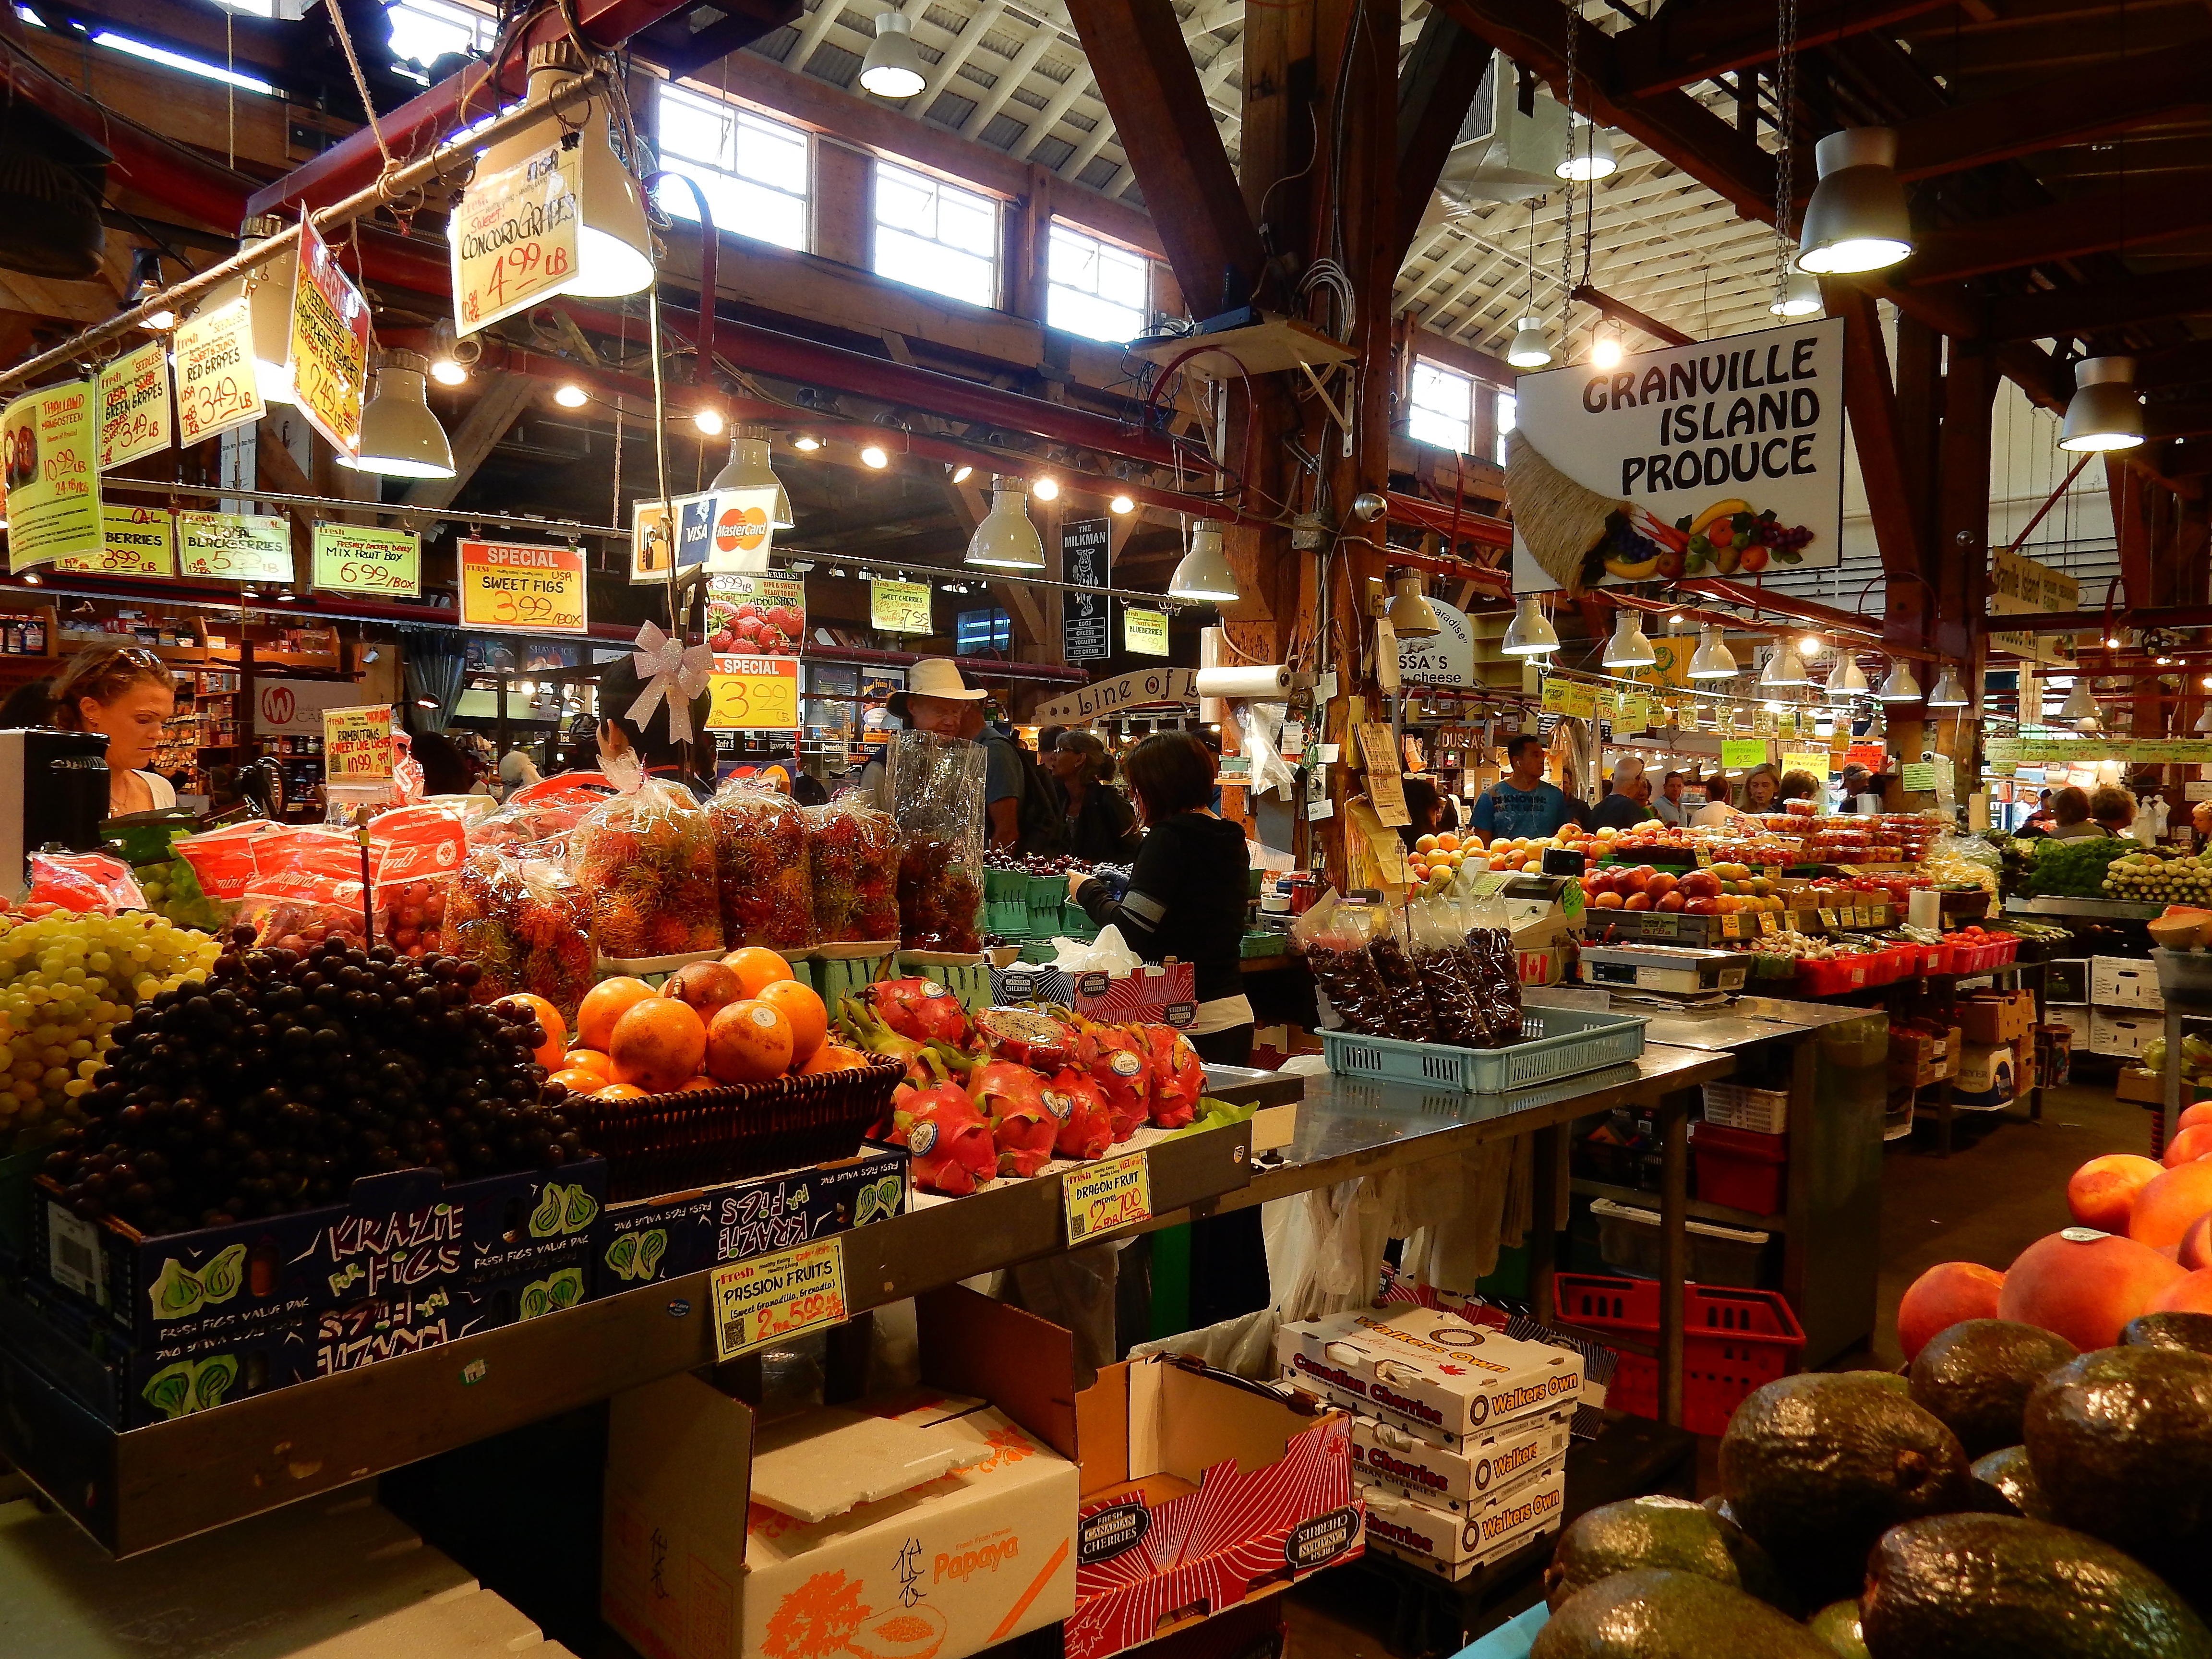
city, food, vendor, produce, vancouver, bazaar, market, marketplace, eat, delicious, public space, public market, places of interest, stall, canada, diversity, supermarket, grocery store, retail, whole food, british colombia, false creek, granville island, fresh fruits, geographical feature, human settlement, greengrocer